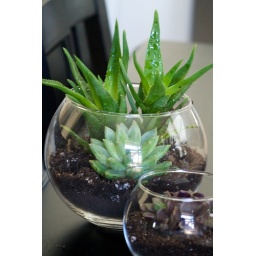
Succulents potted in glass bowls